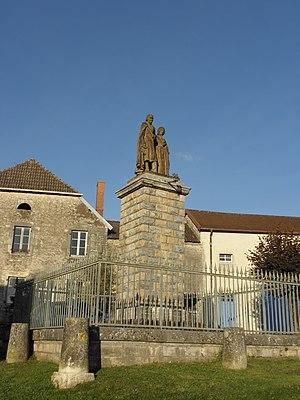
VALAY le monument PETREMAND
Valay est une commune française située dans le département de la Haute-Saône, en région Bourgogne-Franche-Comté.